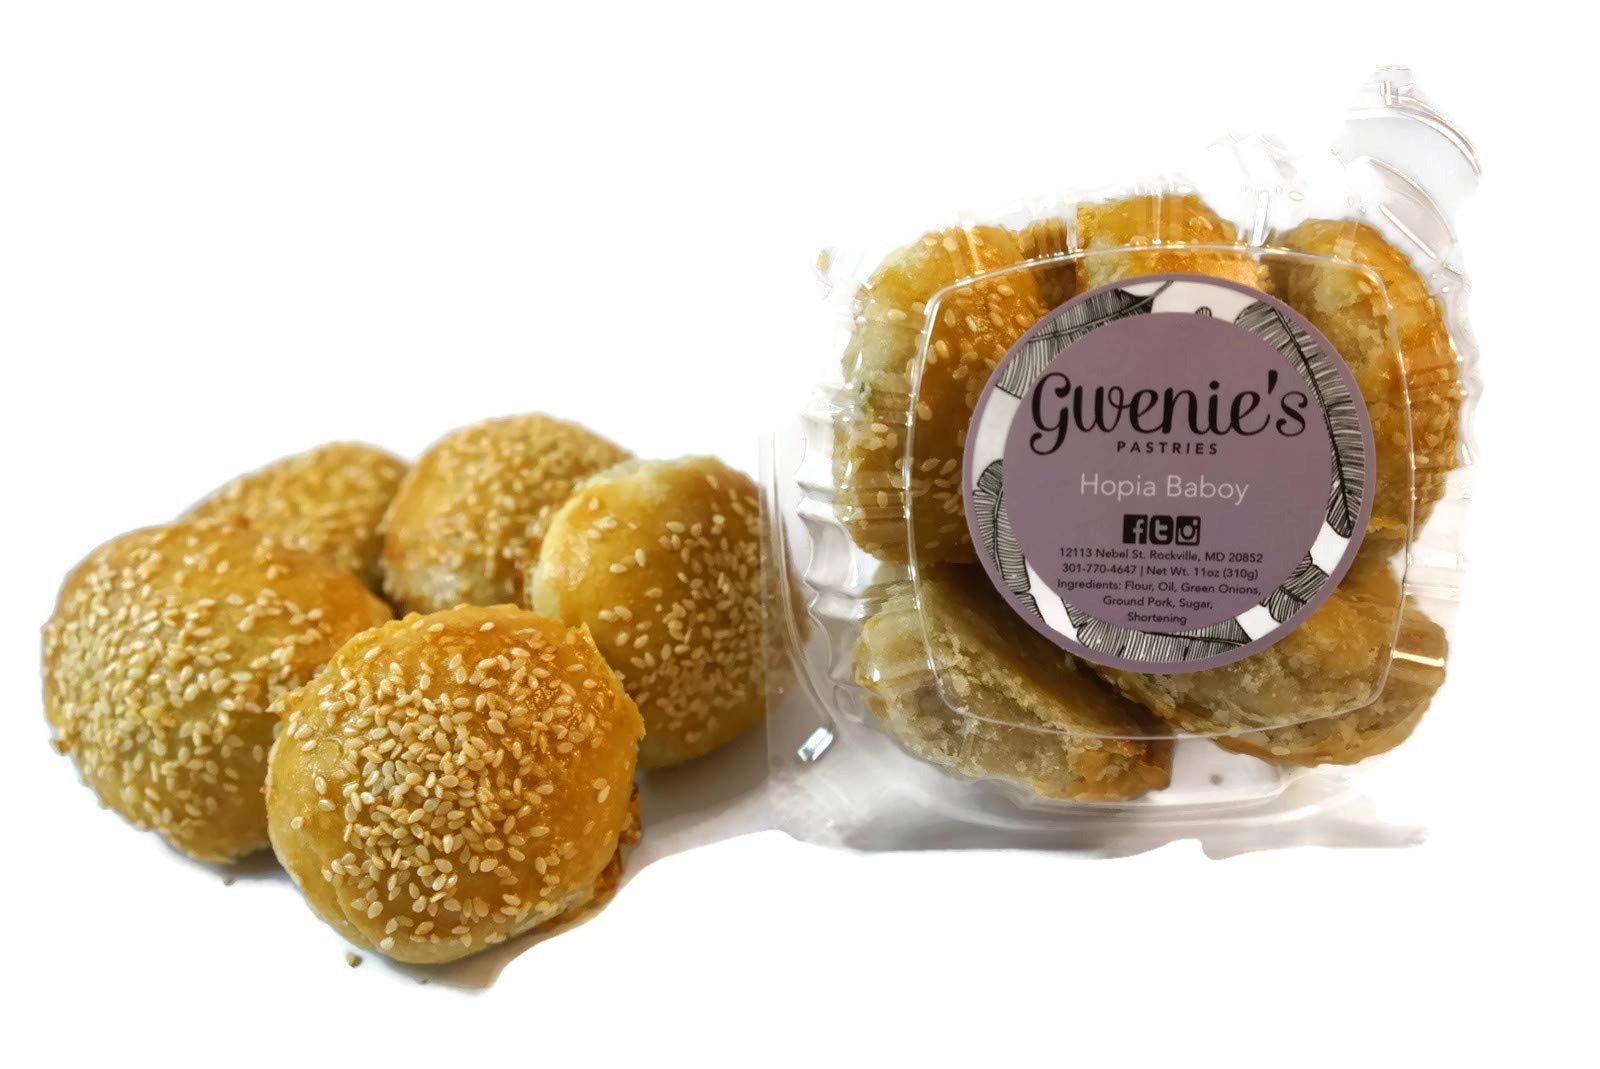
Item Name: Gwenie's Pastries, Hopia Baboy Filipino Pastry (1 Pack/5 pieces per pack) Consume within 5 days or refrigerate
Value: 16.0
Unit: Ounce

Price: 7.49